Brad Loesing

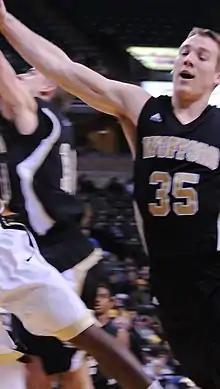

Brad Loesing (born October 9, 1989) is an American-German professional basketball player who last played for Rostock Seawolves of the ProA. As a senior at Wofford, he was selected as the 2012 Southern Conference Defensive Player of the Year and was named as a First Team Academic All-American in that 2011–12 season.